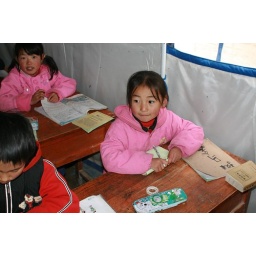
girl in tent classroom